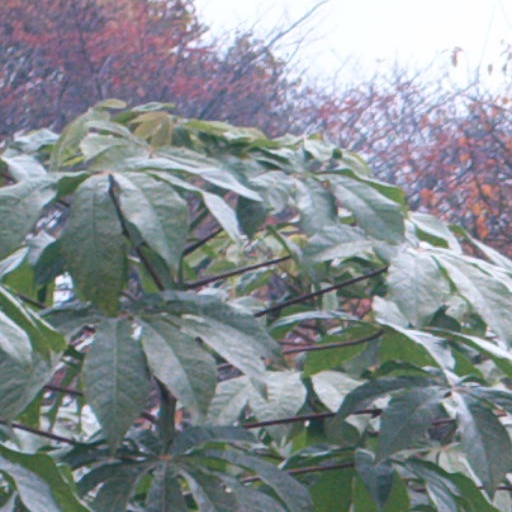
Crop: cassava